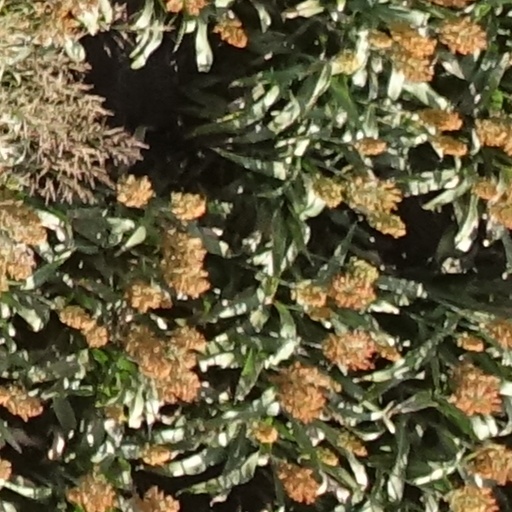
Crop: sorghum